Holly Mae Brood

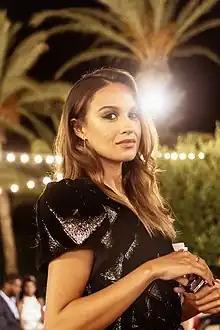
Brood in 2021

Holly Mae Brood (born 25 November 1994) is a Dutch actress and presenter. She is best known for her role as Amy Kortenaer in the soap opera "Goede tijden, slechte tijden" and the spin-off series "Nieuwe Tijden". She is also known as co-host of the Dutch/Flemish version of "Love Island".